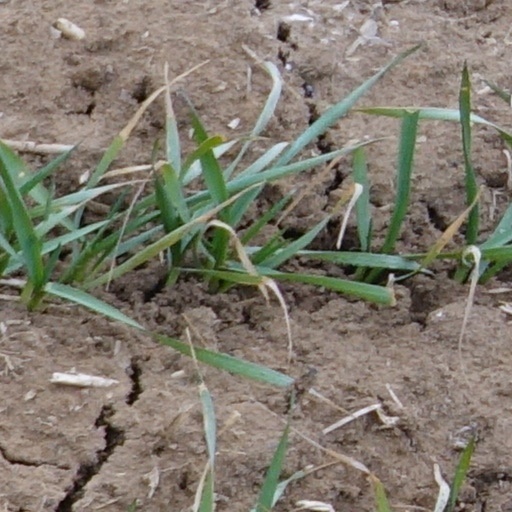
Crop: wheat